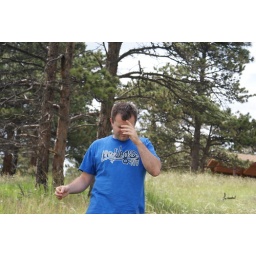
brad is standing and or playing in the grass (32)